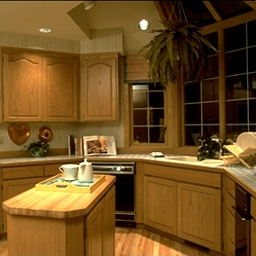
Room type: kitchen